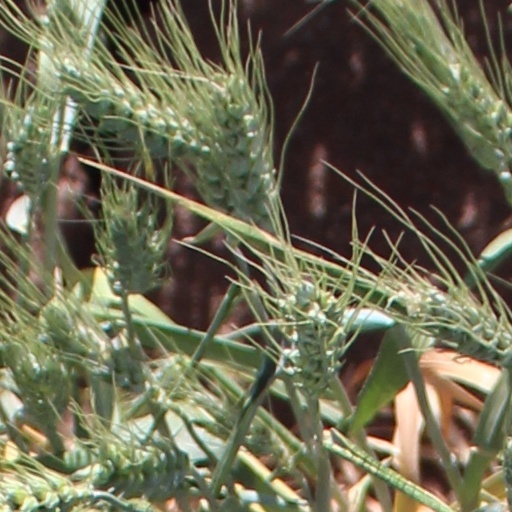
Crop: wheat